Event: Nepal Earthquake
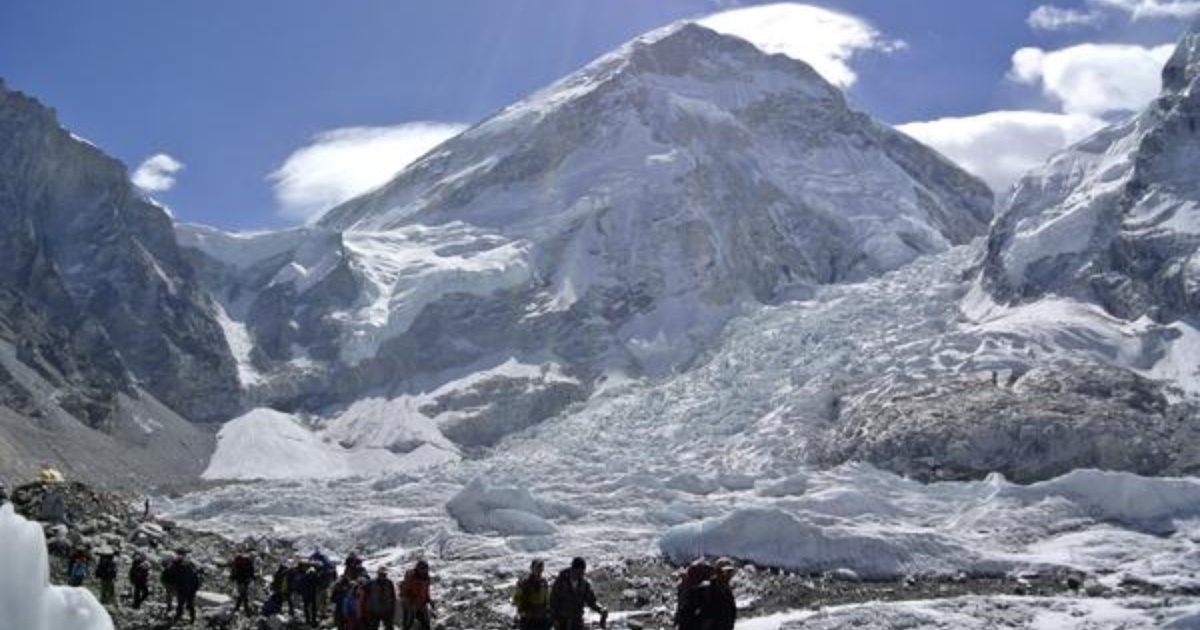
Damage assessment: no_damage